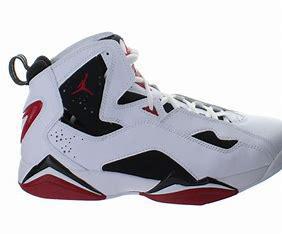
Brand: Jordan
Model: True Flight